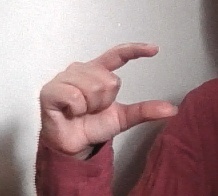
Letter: dal